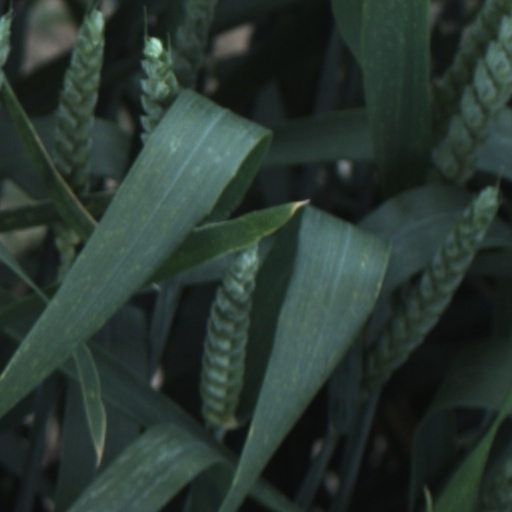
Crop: wheat